Dalen Church

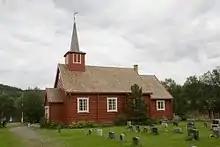
View of the church

Dalen Church is a parish church of the Church of Norway in Folldal Municipality in Innlandet county, Norway. It is located in the village of Dalholen. It is the church for the Øvre Folldal parish which is part of the Nord-Østerdal prosti (deanery) in the Diocese of Hamar. The white, wooden church was built in a long church design in 1933 using plans drawn up by the architect Einar Landmark. The church seats about 252 people.